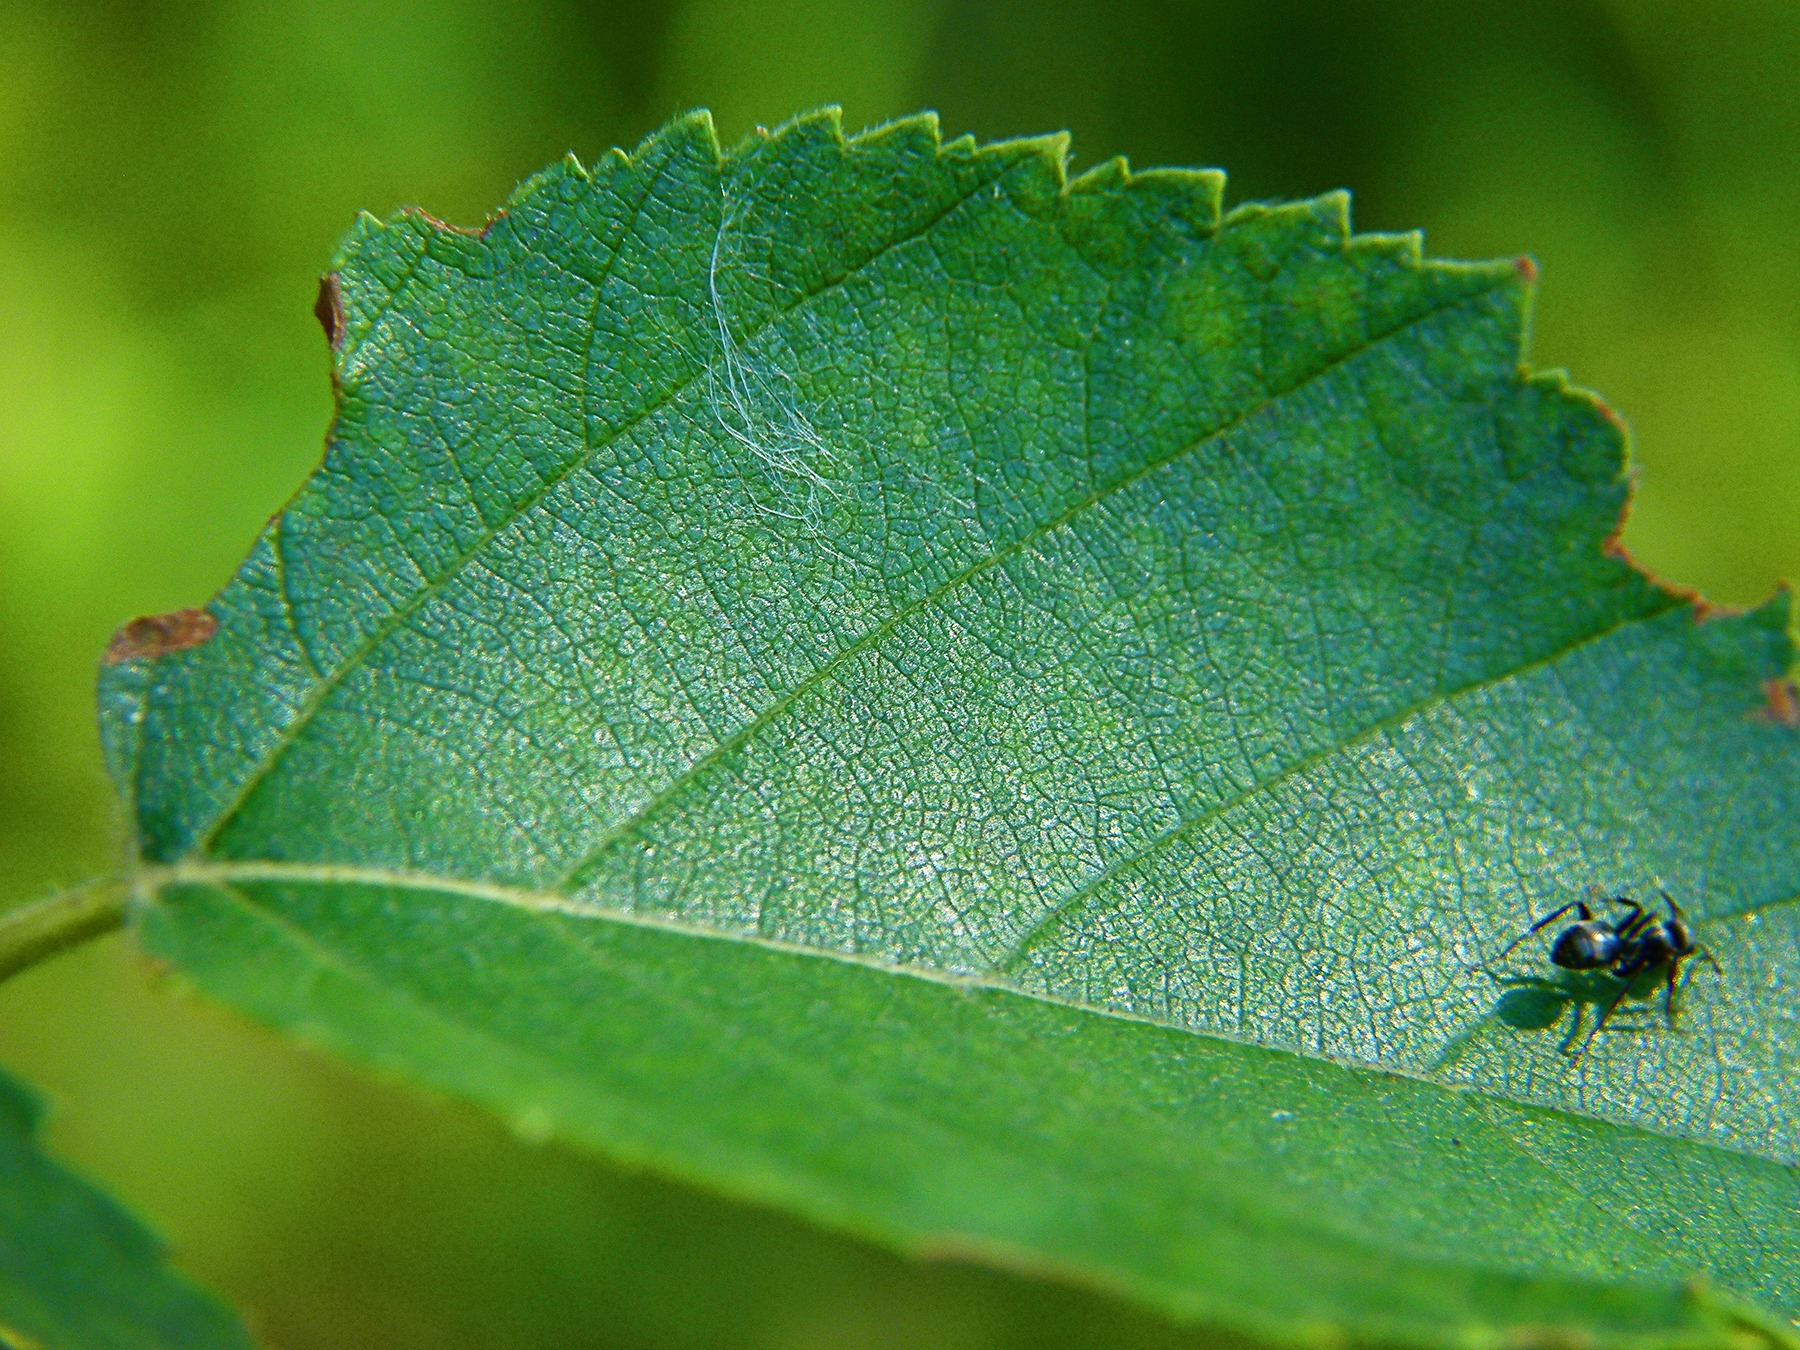
tree, nature, plant, photography, leaf, flower, environment, green, insect, macro, natural, botany, flora, fauna, invertebrate, ecology, close up, shrub, ant, macro photography, annual plant, plant stem